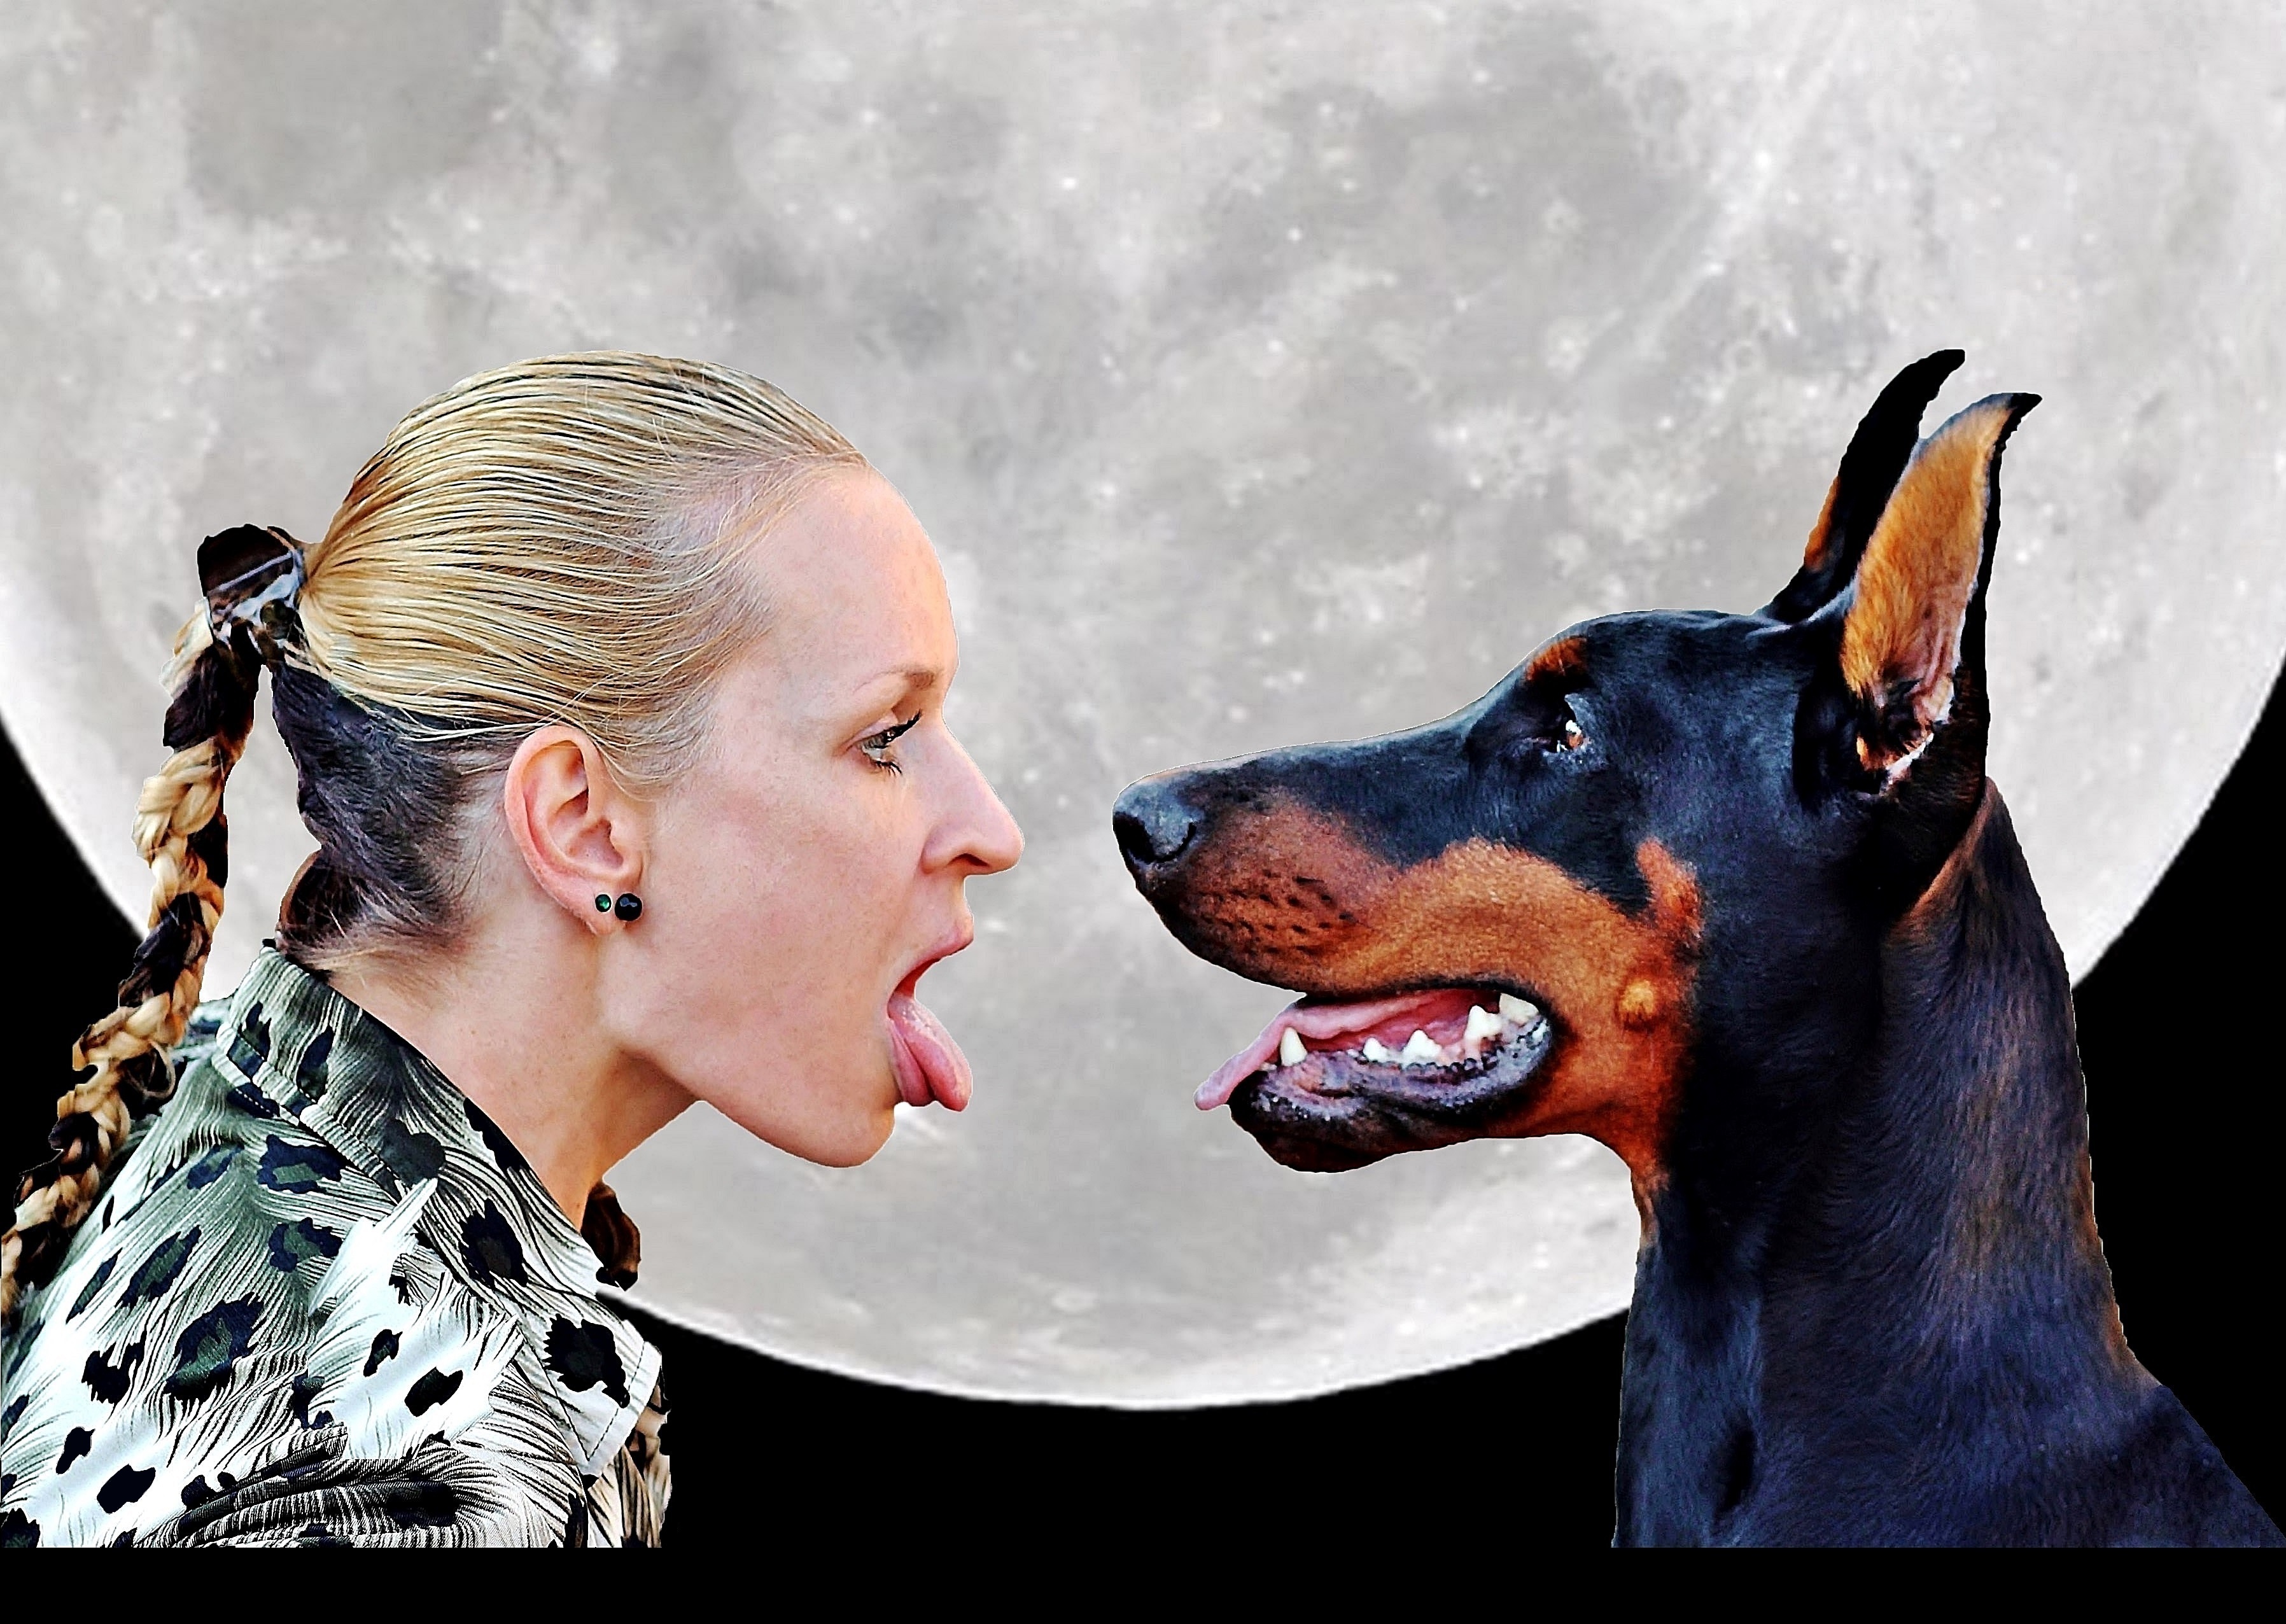
woman, dog, animal, ear, moon, aggression, snout, head, dog breed, doberman, language, guard dog, pinscher, dog like mammal, carnivoran, dobermann, manchester terrier